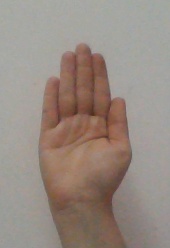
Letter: seen